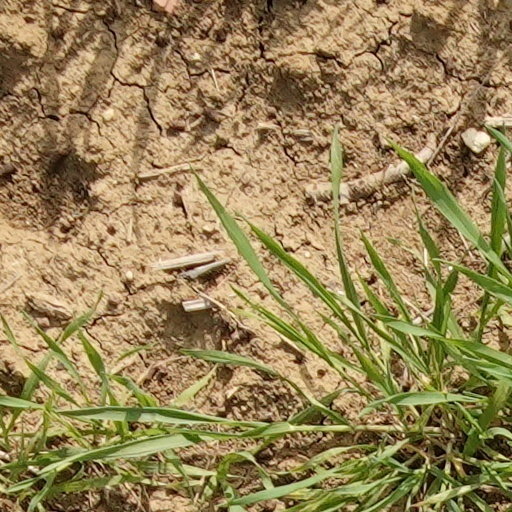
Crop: wheat